Moirey-Flabas-Crépion

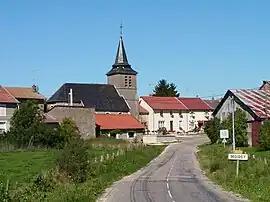
The church and surroundings in Moirey

Moirey-Flabas-Crépion is a commune in the Meuse department in Grand Est in north-eastern France. It was created in 1973 by the merger of three former communes: Moirey, Flabas and Crépion.